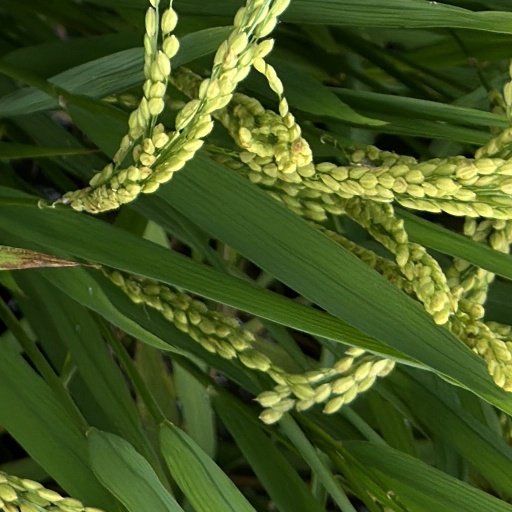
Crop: rice